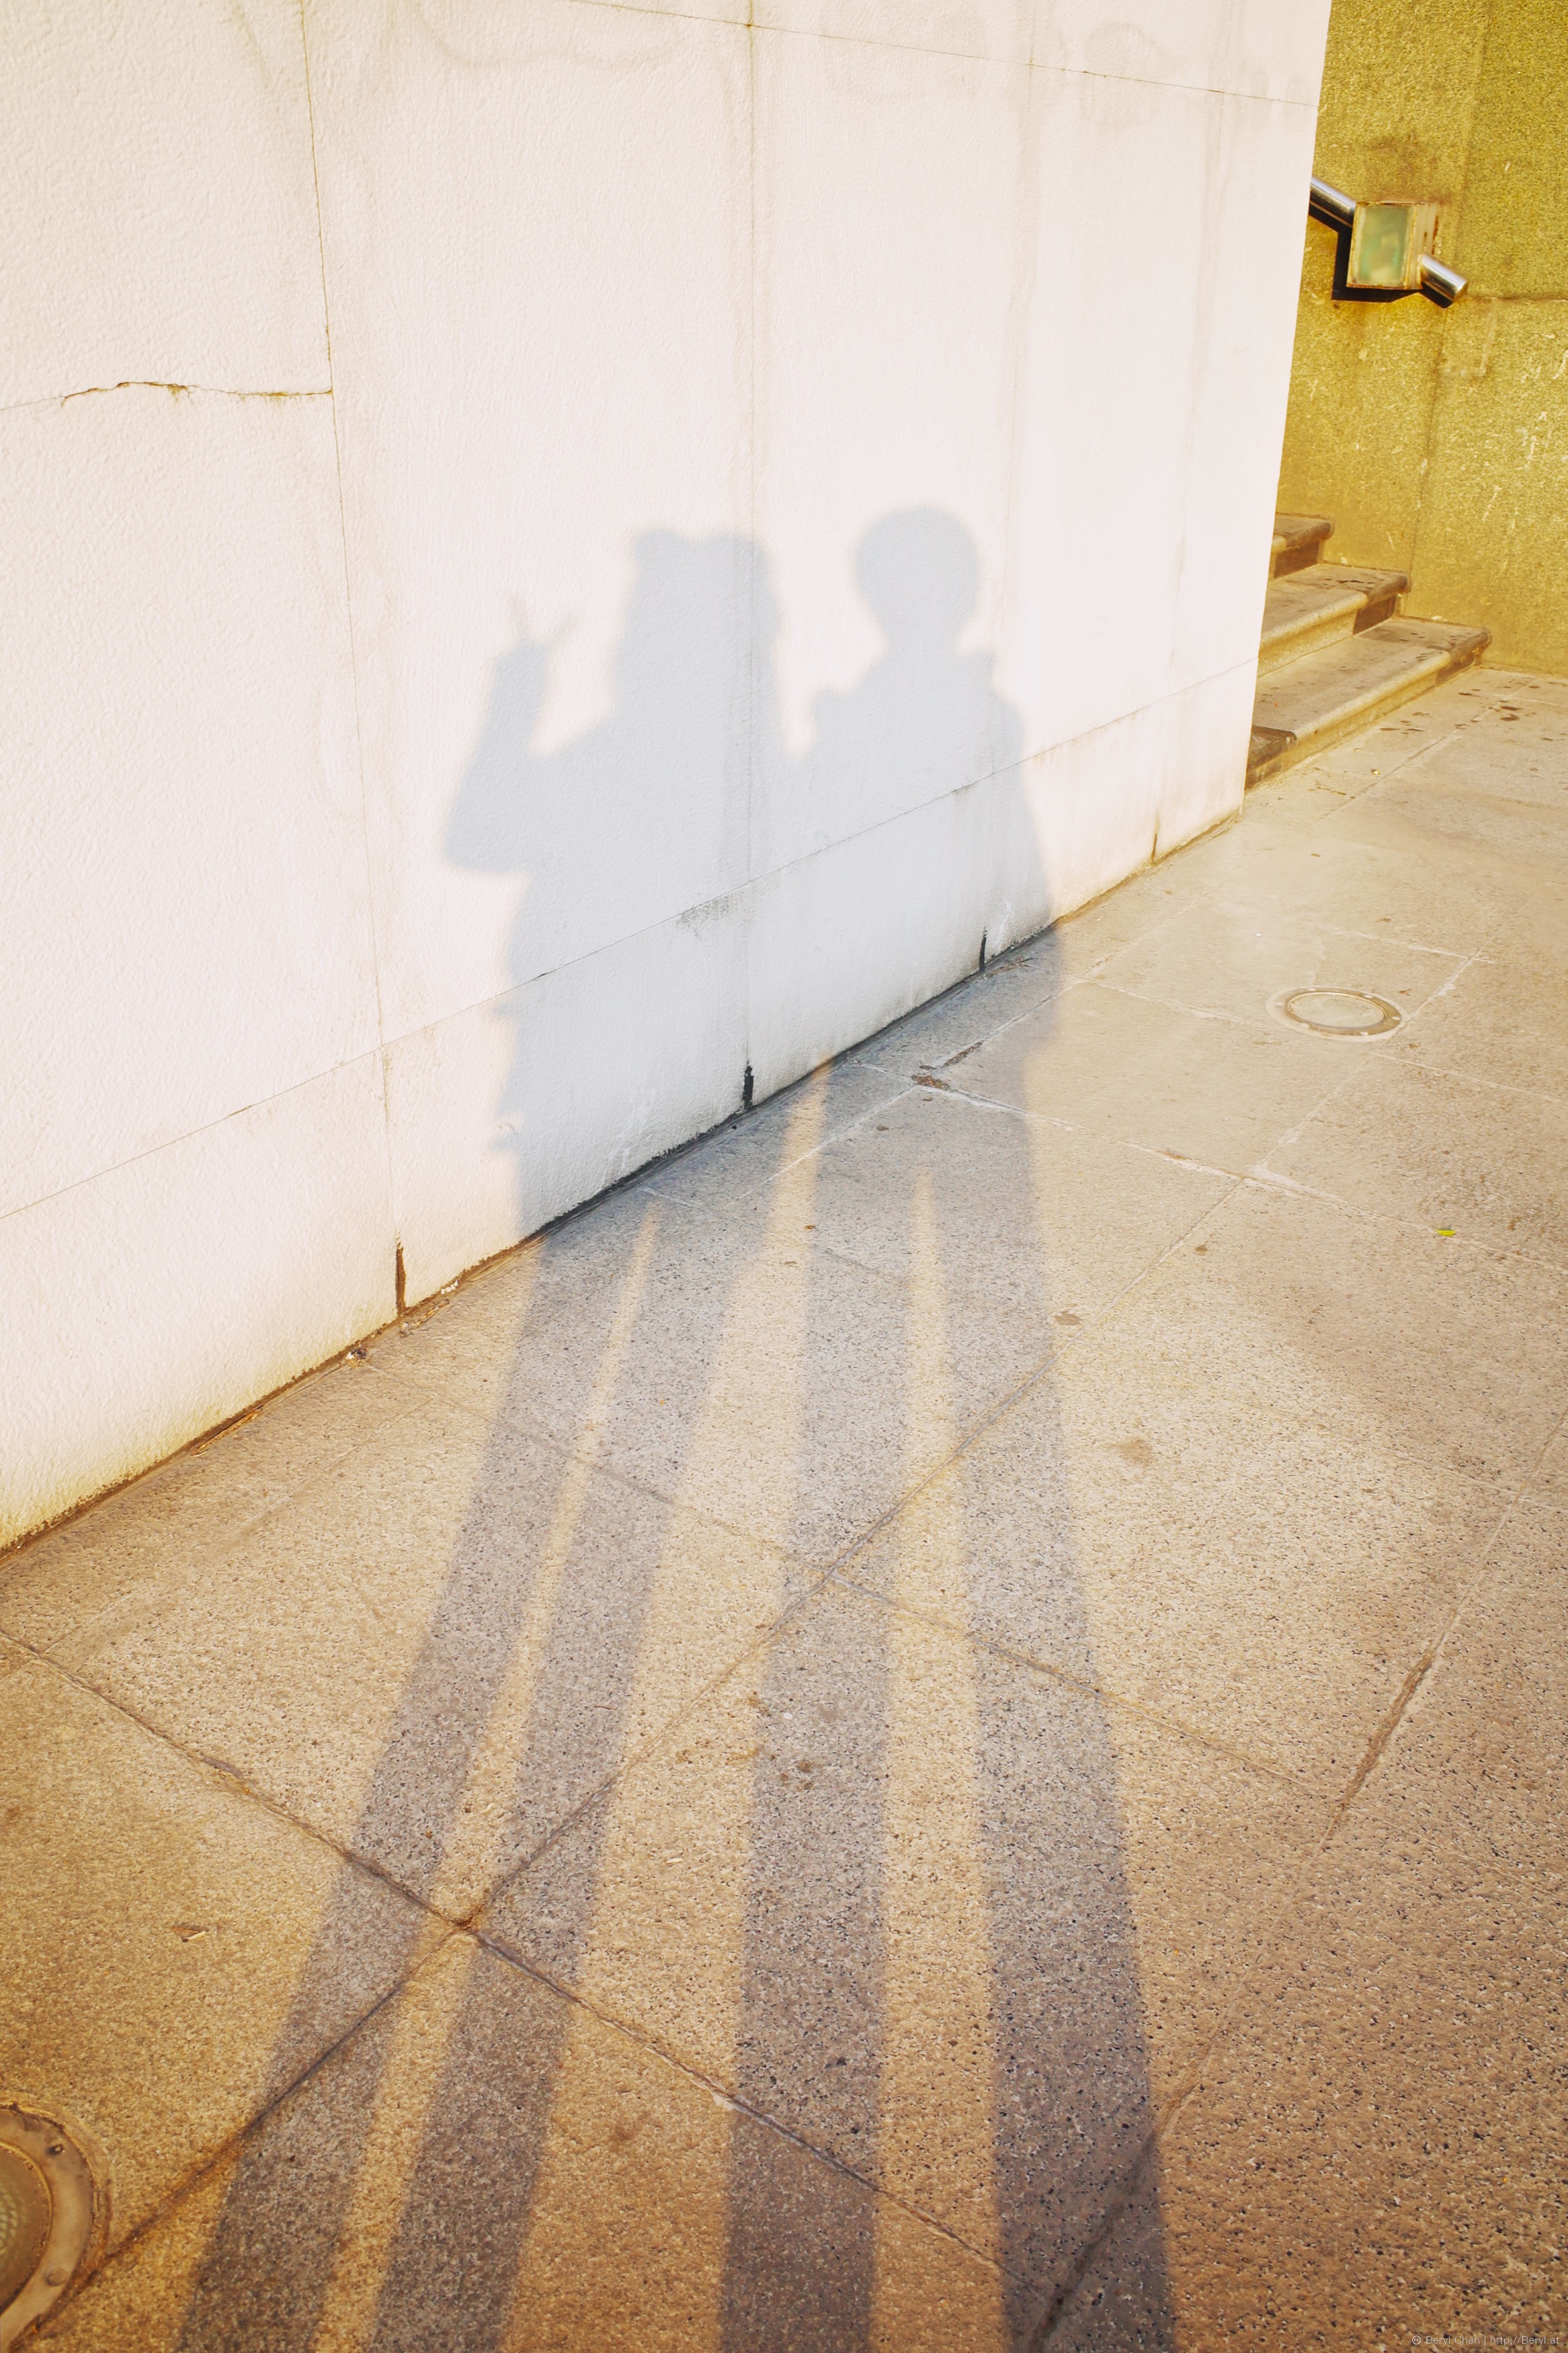
wood, girl, white, street, house, floor, boy, wall, dusk, line, golden, color, shadow, couple, tile, yellow, hardwood, selfie, snapshot, ricoh, ricohgr, 28mm, lovers, snap, grlens, flooring, wood flooring, road surface, laminate flooring